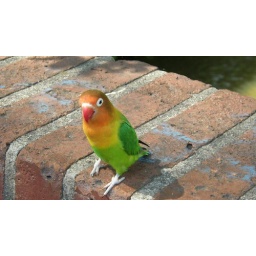
cute bird in Kampa Park